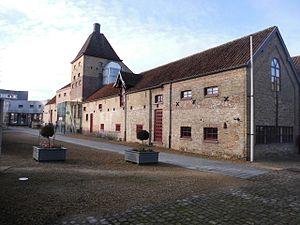
Koekelare est une commune néerlandophone de Belgique située en Région flamande dans la province de Flandre-Occidentale.